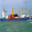
Label: ship